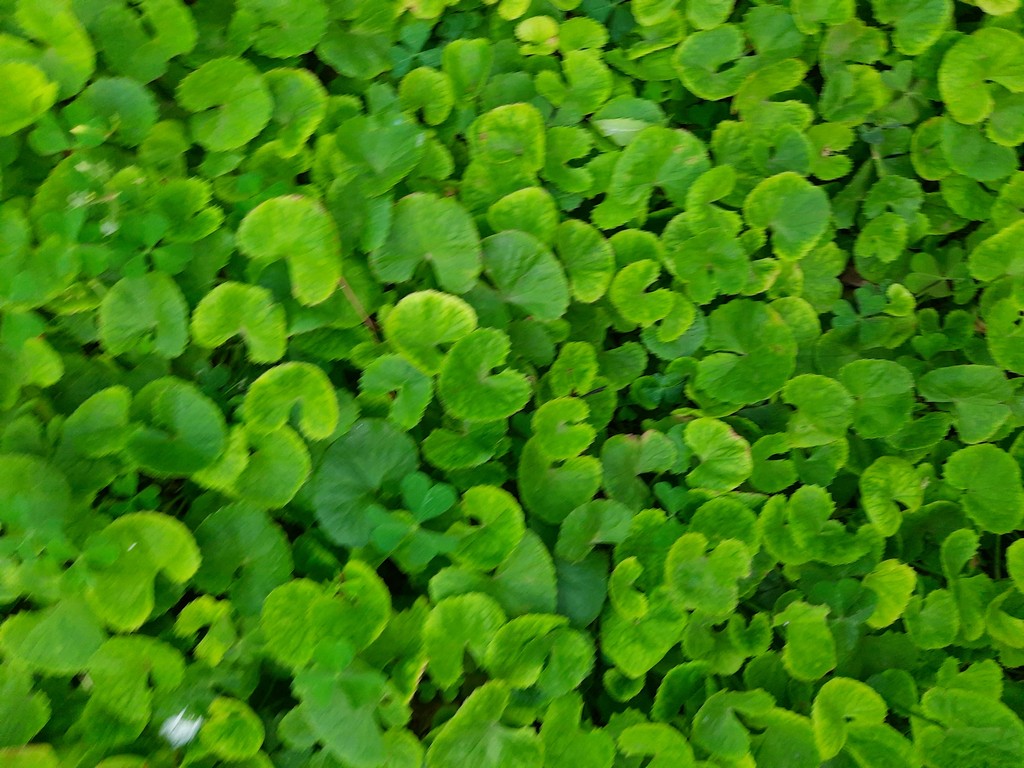
Label: Healthy